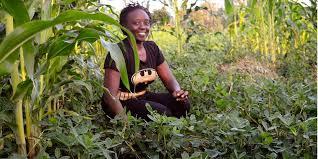
Mwanamke akitabasamu amekaa chini katikati ya mimea na mahindi. Inaonekana kama yuko shambani au bustani akifurahia mazingira yao. Inaonekana pia anatabasamu saana.